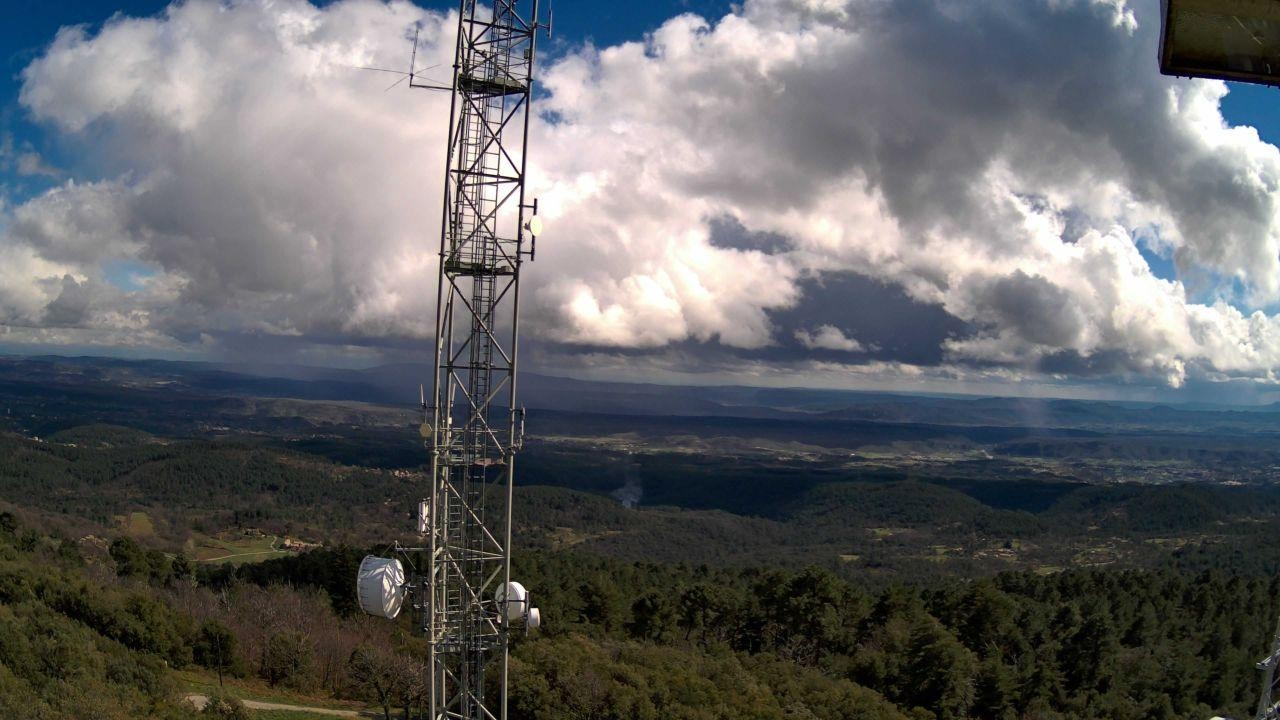
Fire: no
Smoke: yes